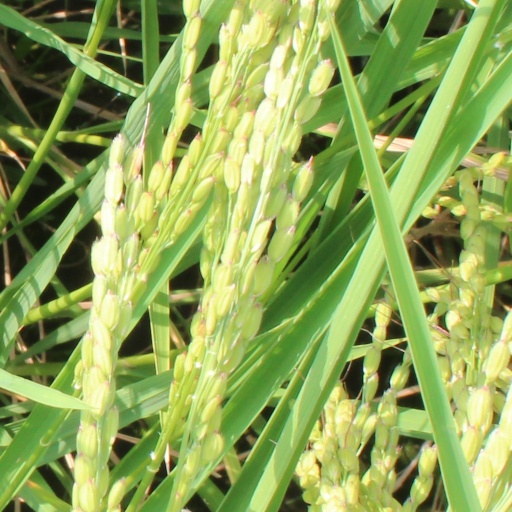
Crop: rice